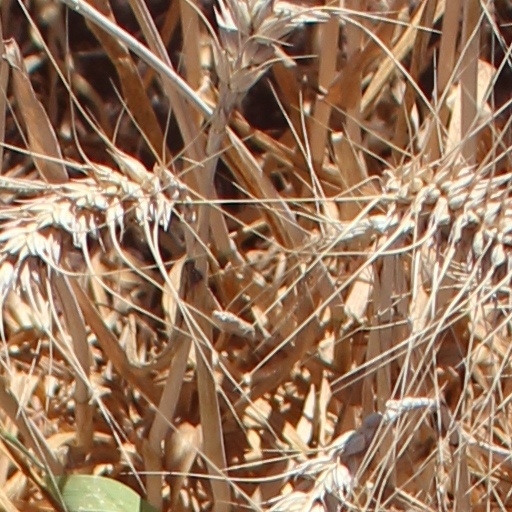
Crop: wheat